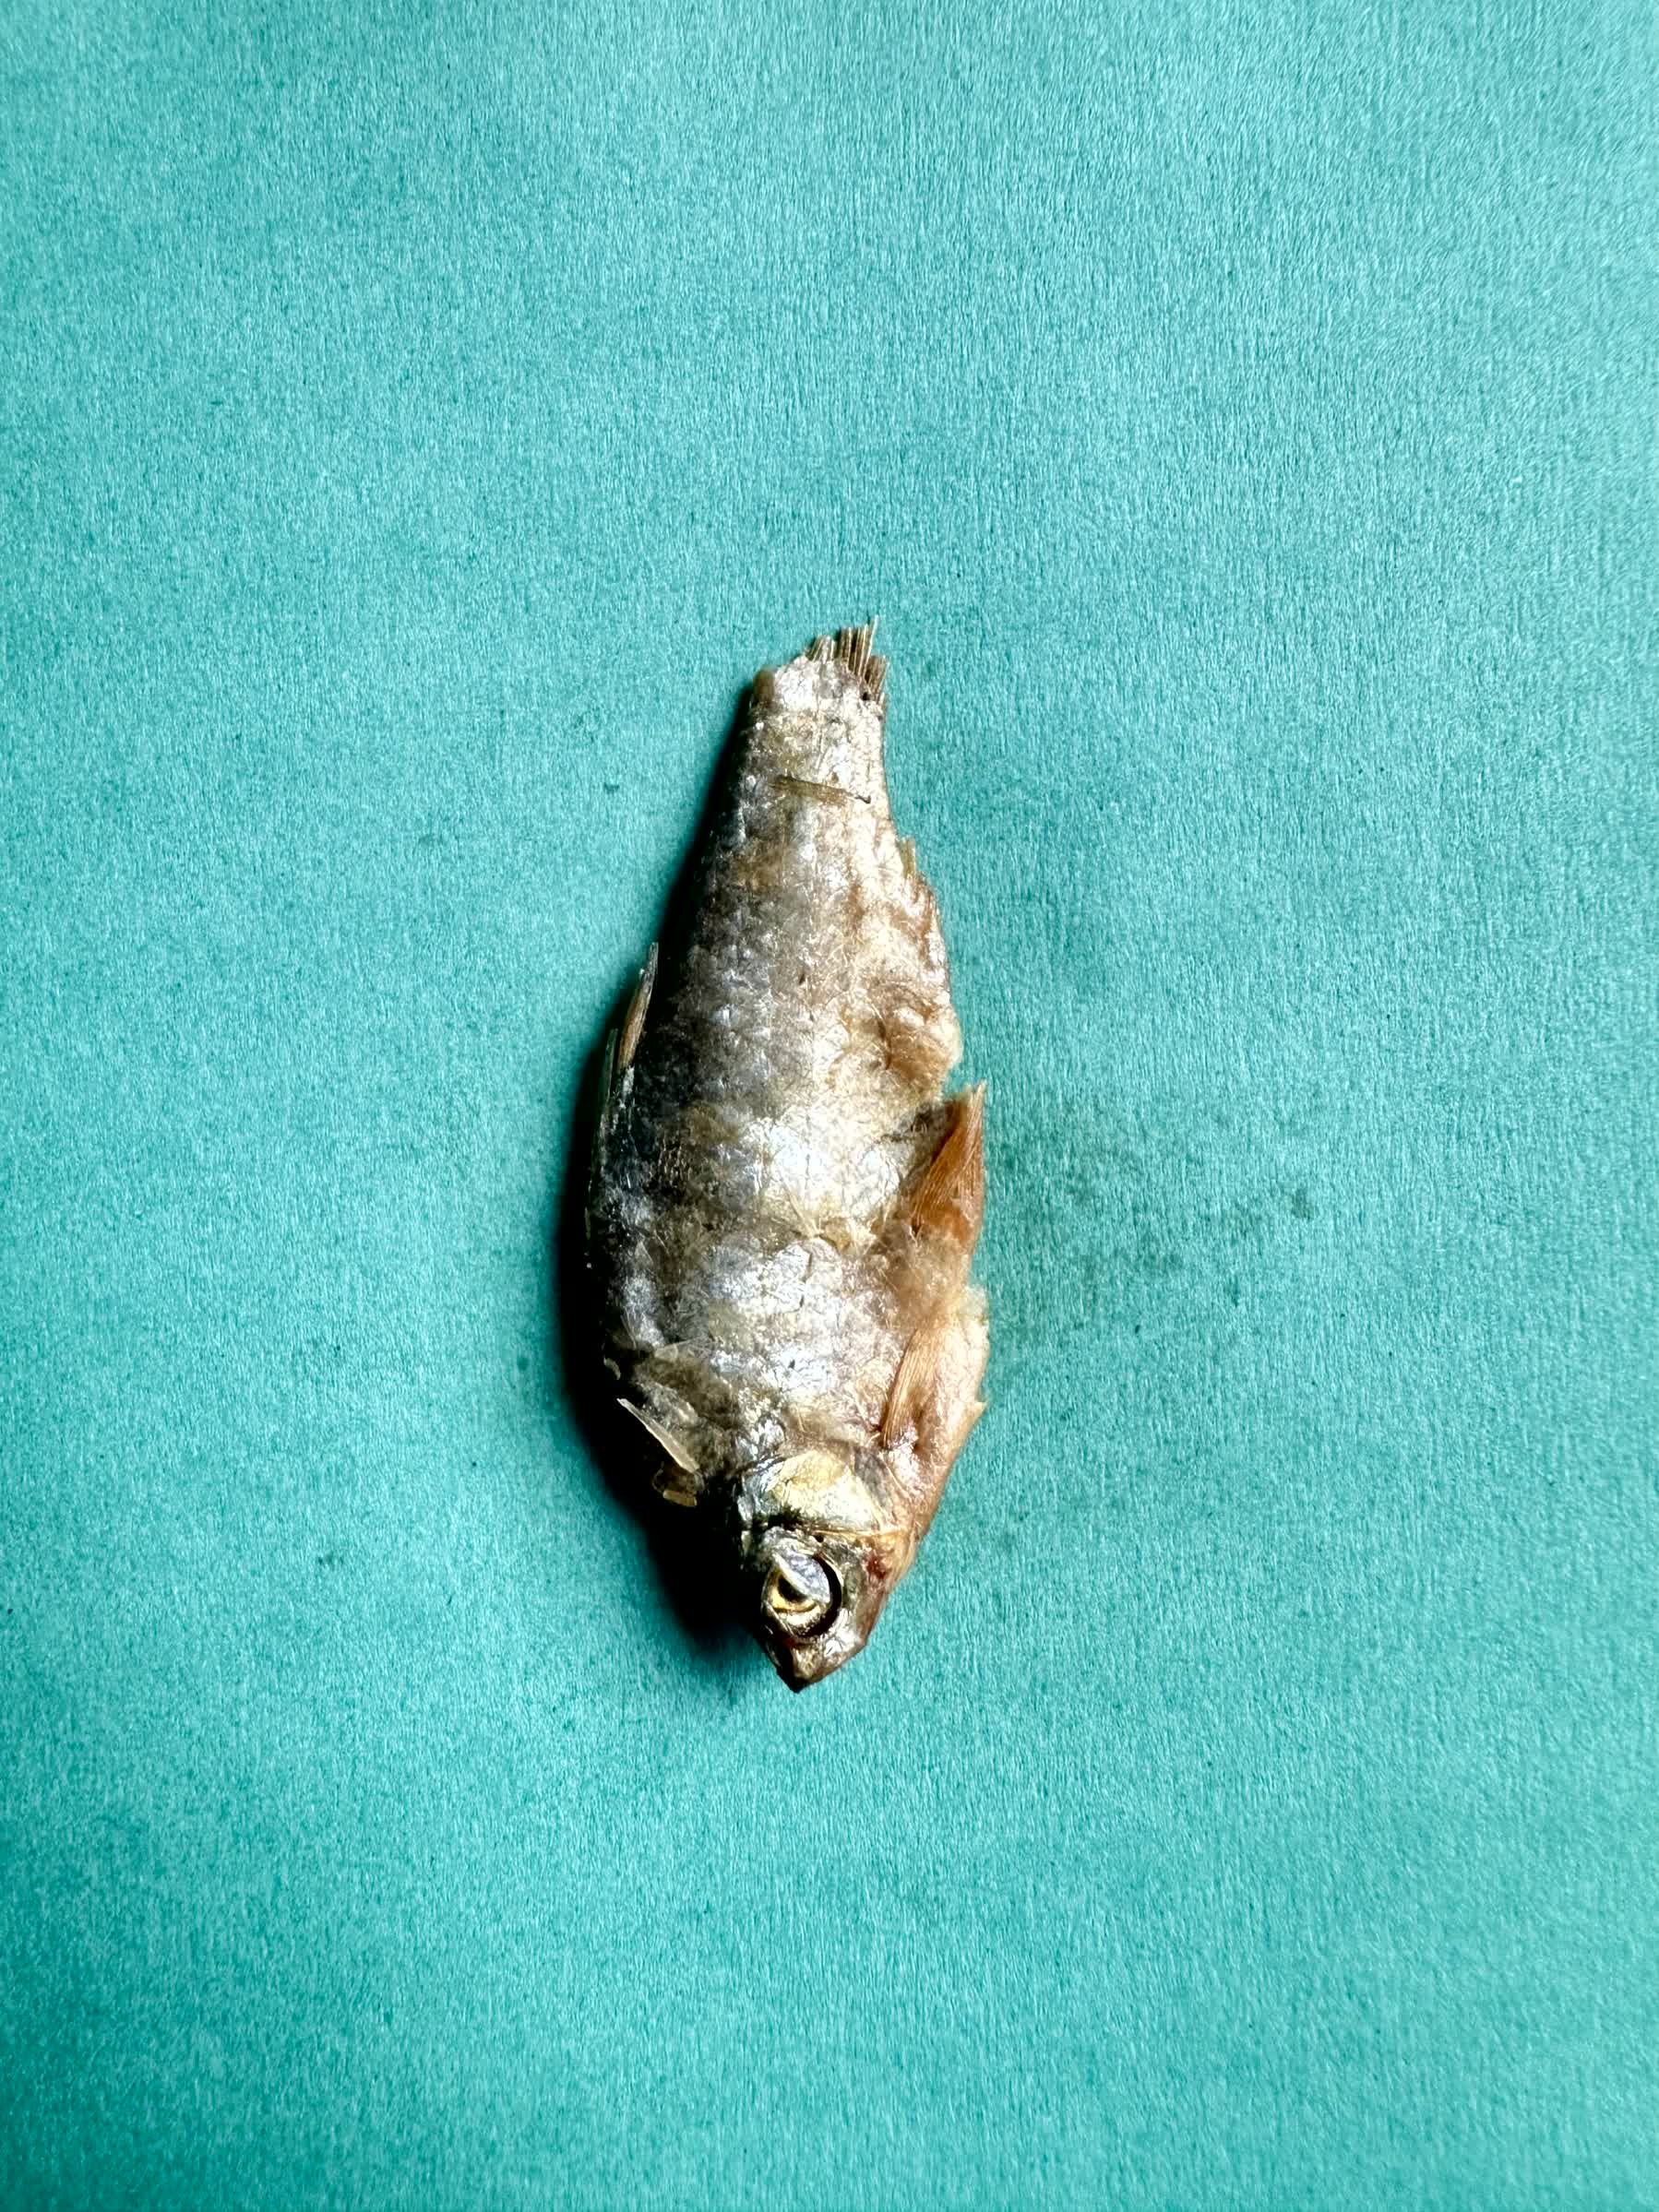
Species: puti chepa